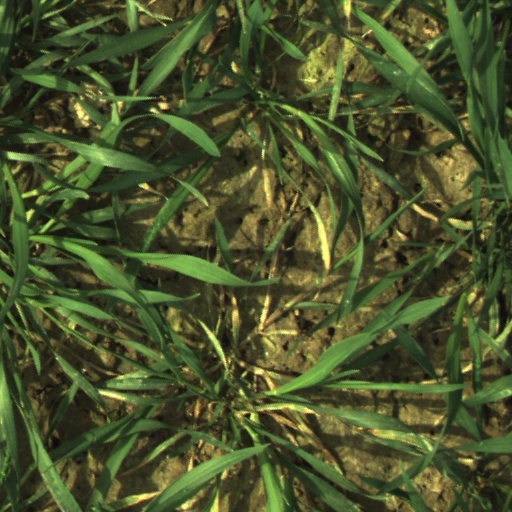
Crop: wheat